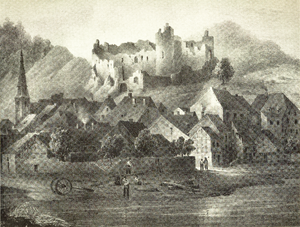
Berthe de La Roche est un personnage de légende ardennaise attaché au Château de La Roche, en Belgique.